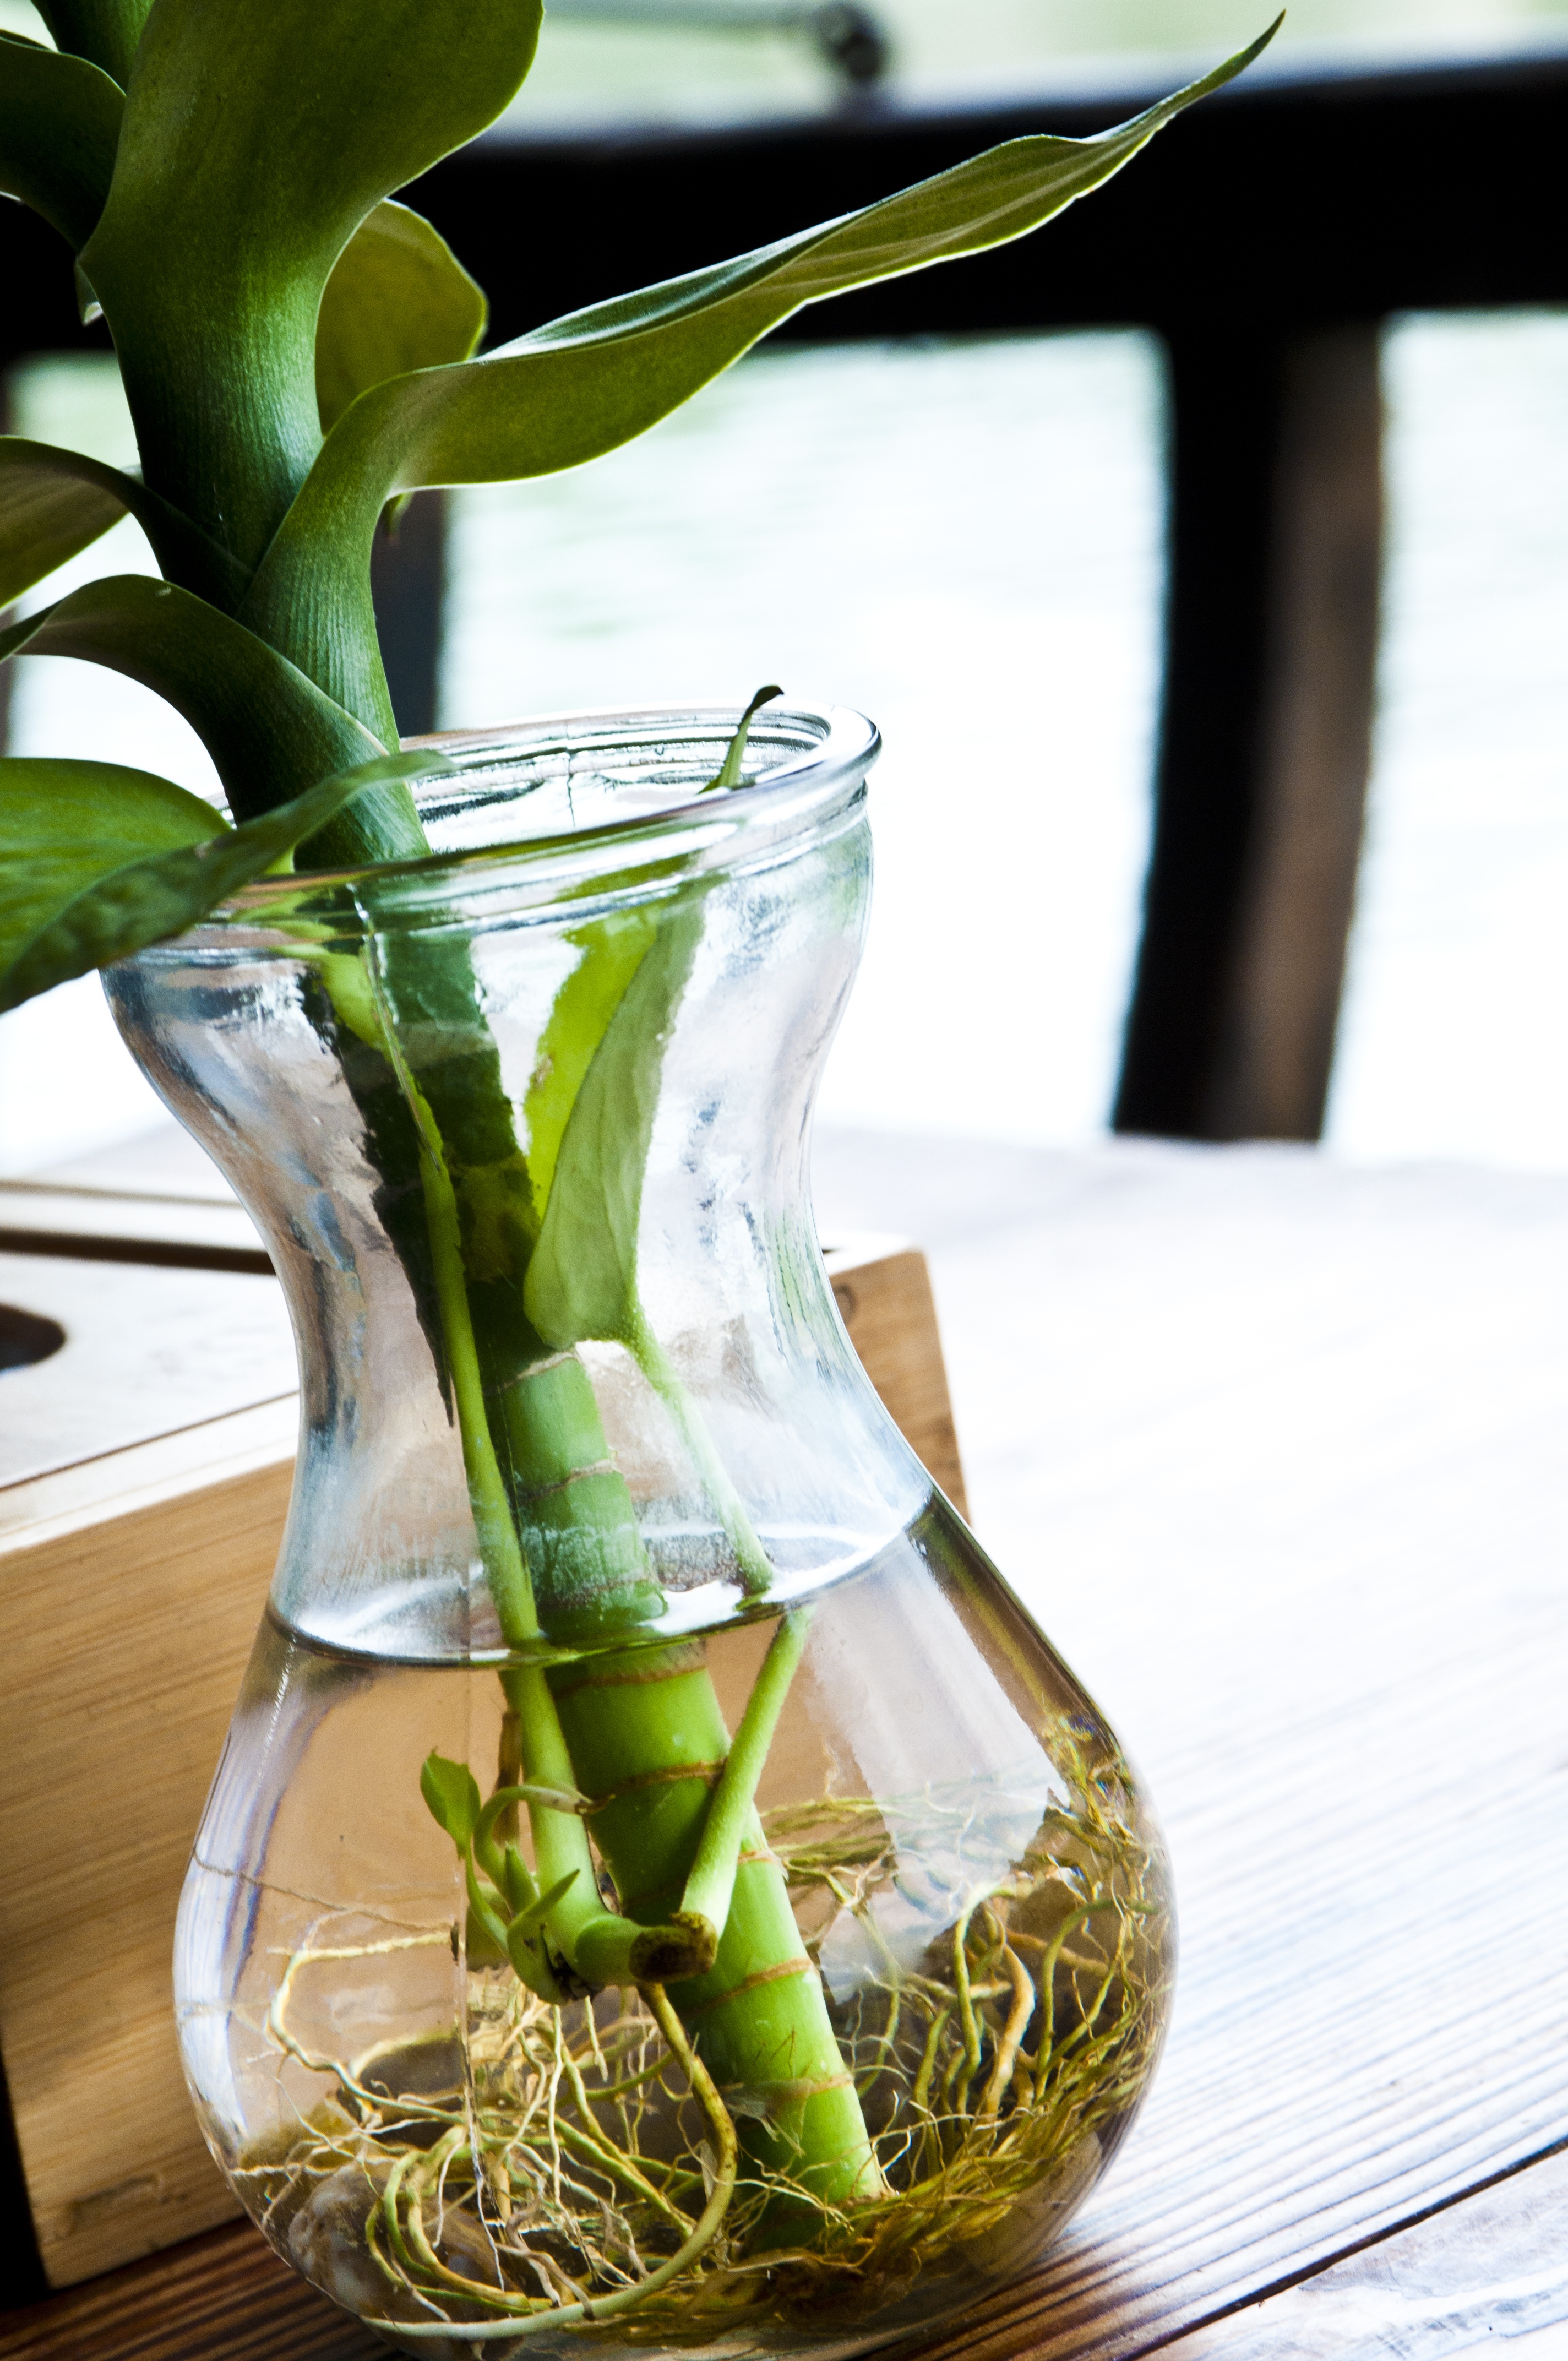
growth, plant, flower, food, green, produce, natural, drink, root, bottles, wooden, water bottle, tables, floristry, shimizu, vitality, green leaf, flowering plant